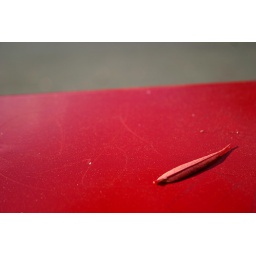
A stray leaf that landed on a newspaper box in Leschi.